Euphorinae

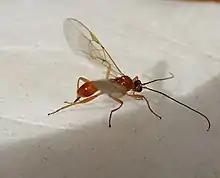
"Pygostolus"

The Euphorinae are a large subfamily of Braconidae parasitoid wasps. Some species have been used for biological pest control. They are sister group to the Meteorinae.